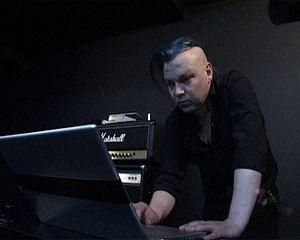
Kasper T. Toeplitz est un compositeur et musicien français d'origine polonaise né le 29 avril 1960, jouant principalement de l'ordinateur et de la basse électrique. Il vit et travaille aujourd'hui à Paris.